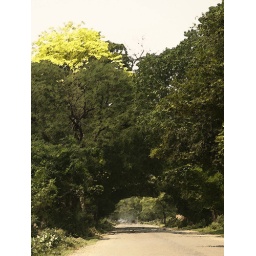
road in the forest